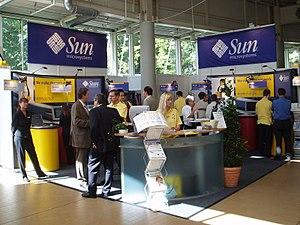
Sun Microsystems était un constructeur d’ordinateurs et un éditeur de logiciels américain.